Lake Victoria (New South Wales)

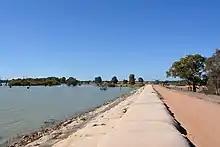
Lake Victoria embankment

Lake Victoria, a naturally occurring shallow freshwater lake of the Murray catchment and part of the Murray–Darling basin, is located in the western Riverina region of south western New South Wales, Australia.